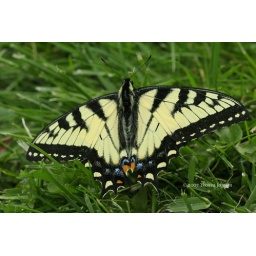
Macro shot of a yellow butterfly in the yard spring 2007.